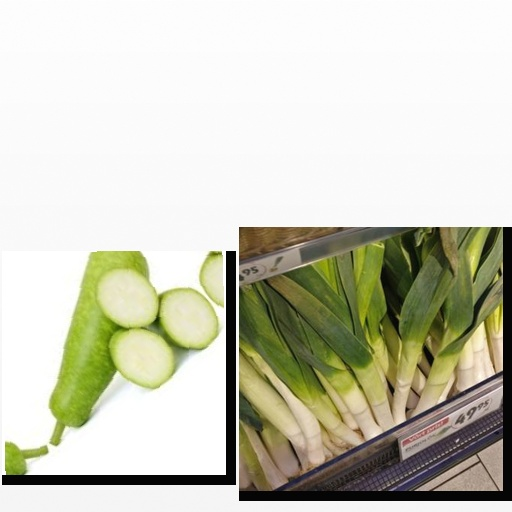
Food items: leek, bottle_gourd